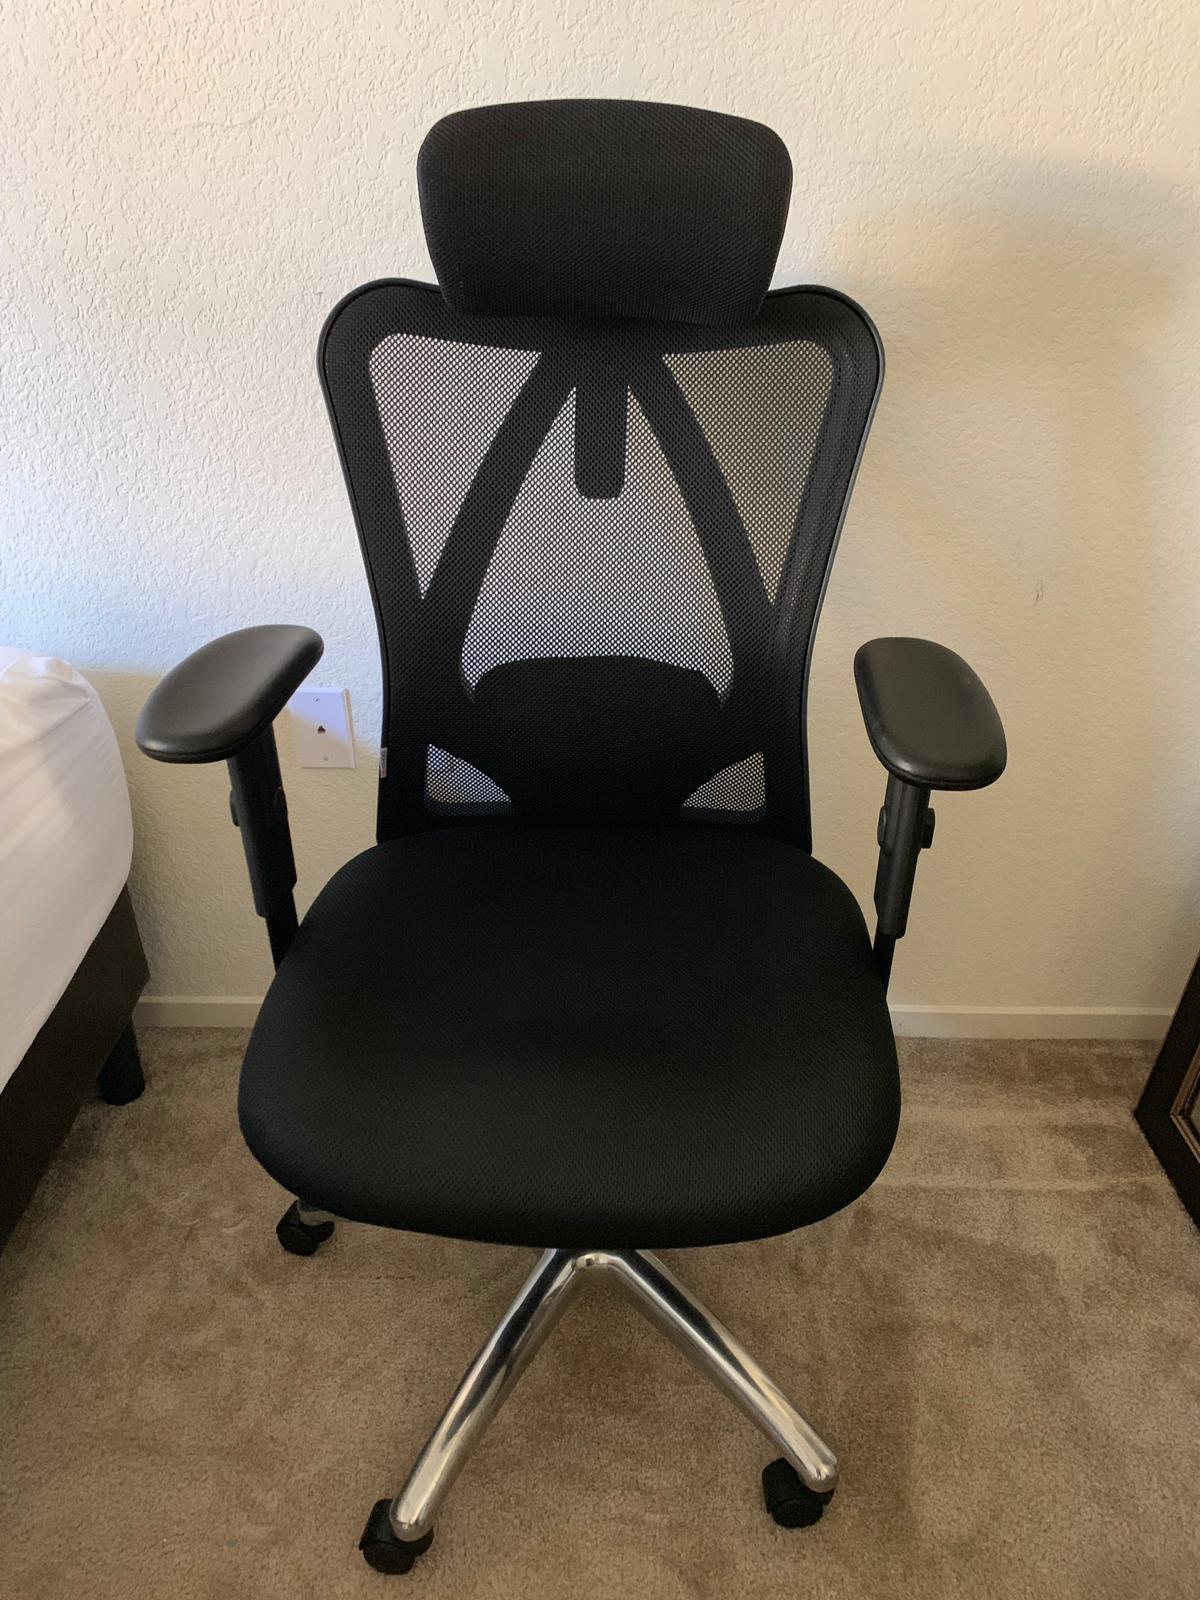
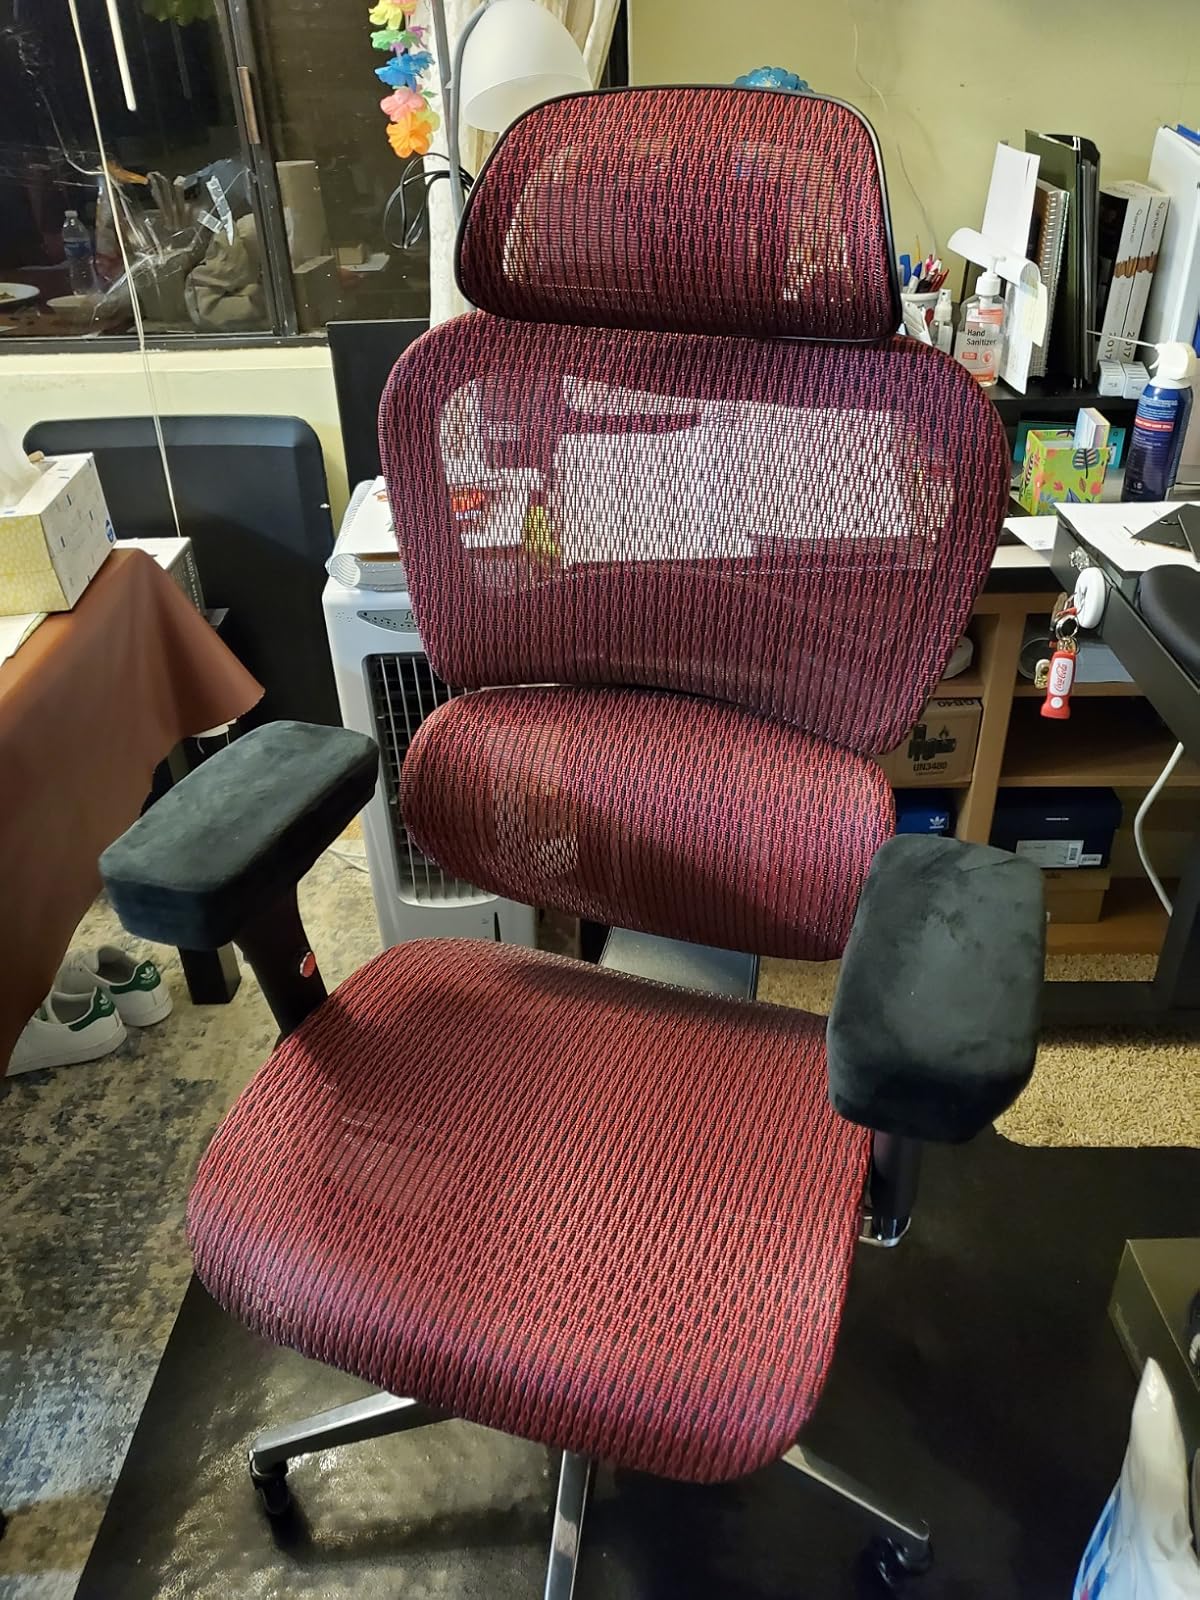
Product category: items_chair
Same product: no